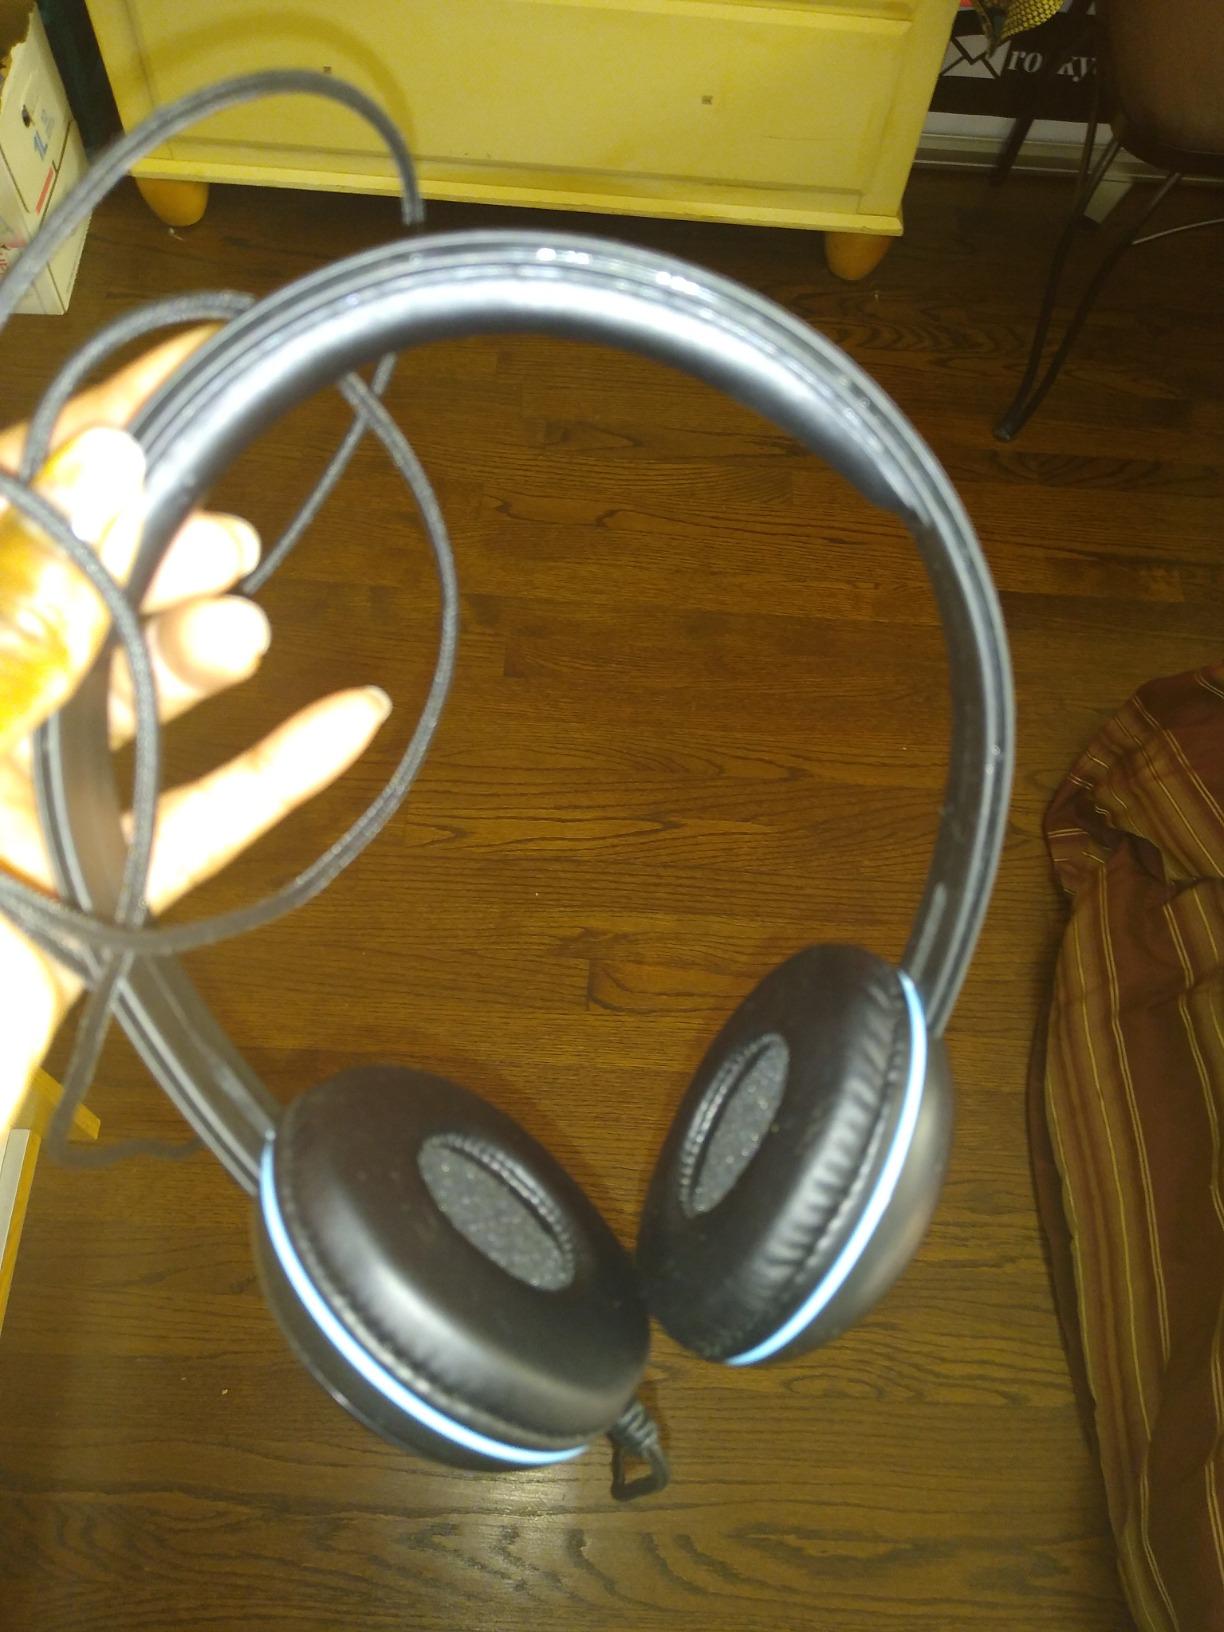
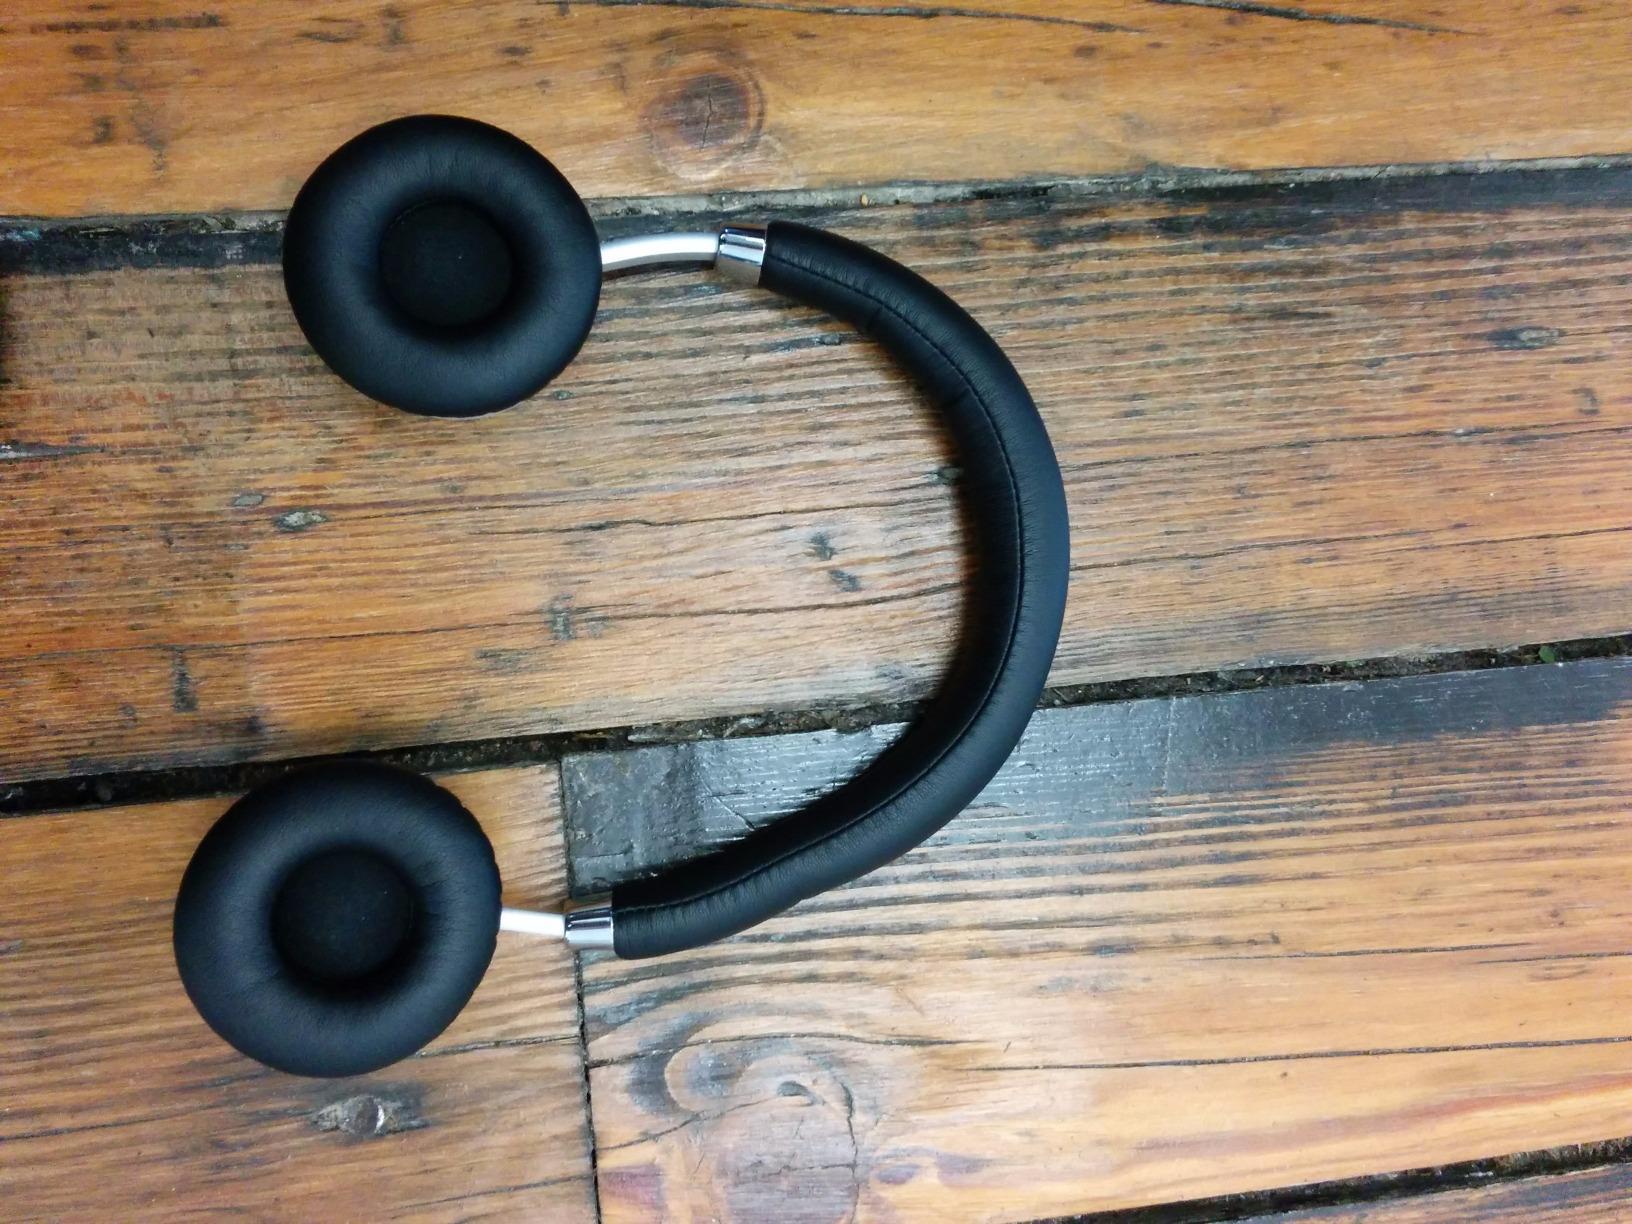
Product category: headphones
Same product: no